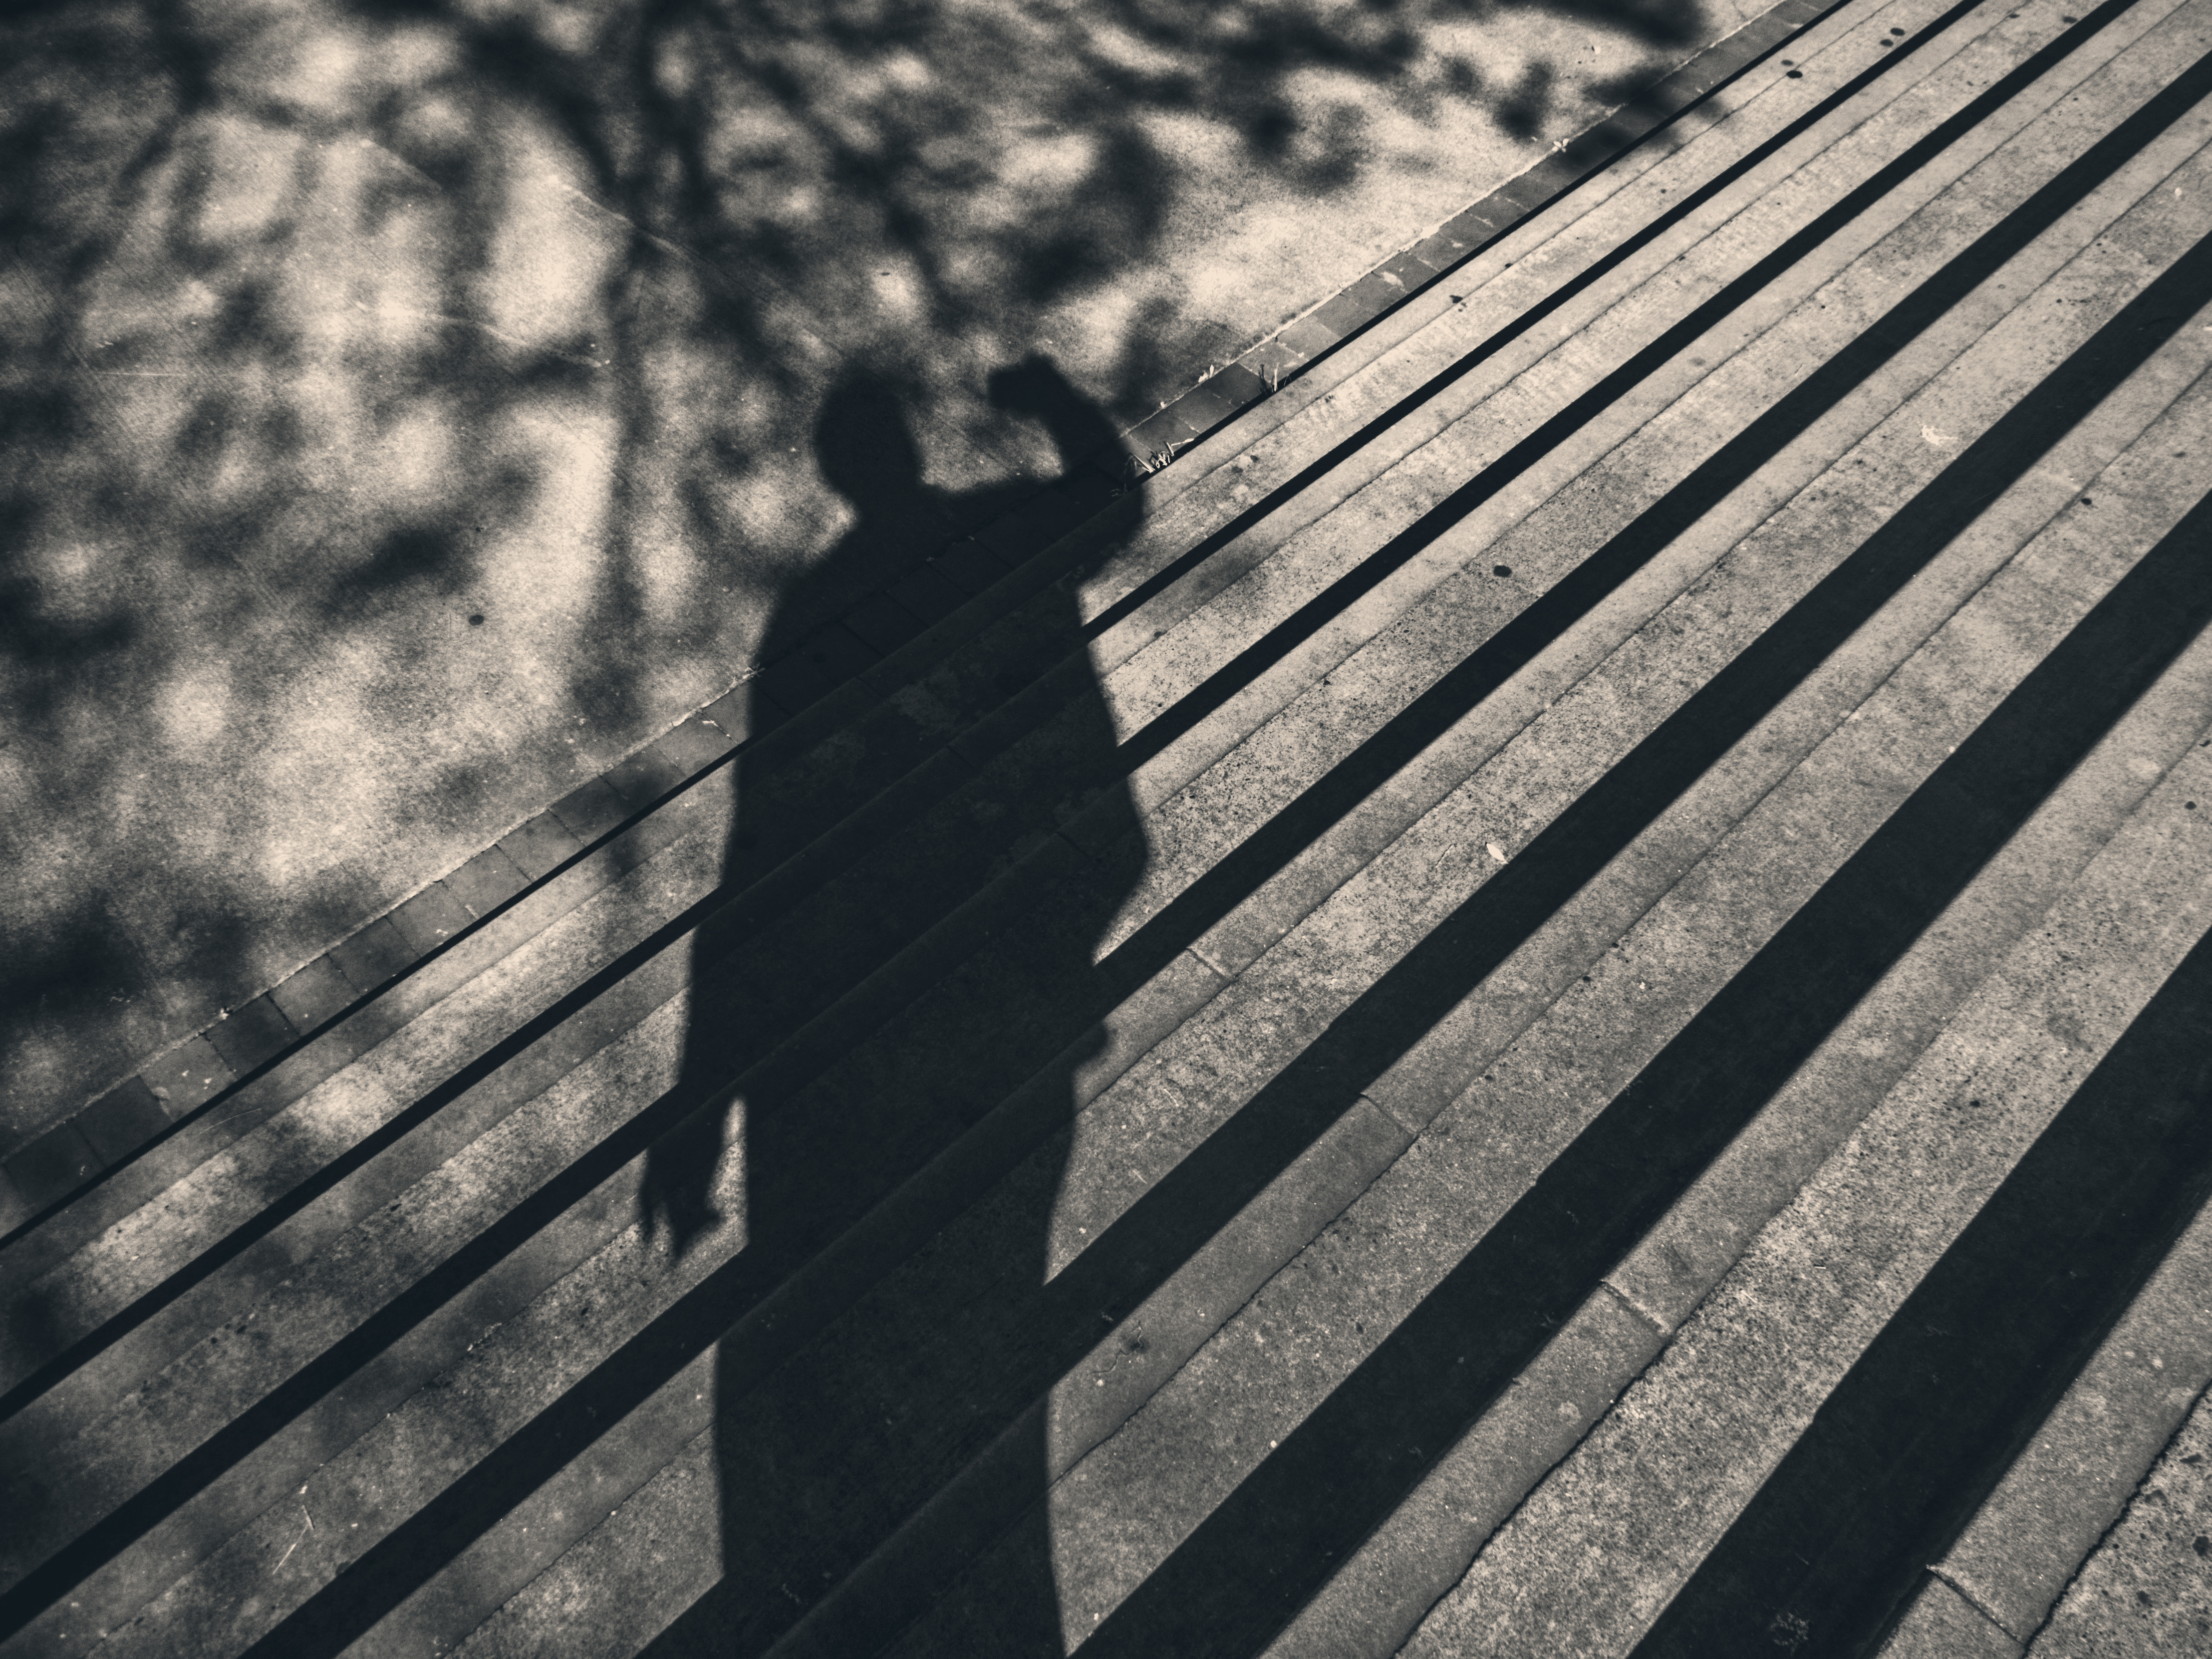
light, black and white, wood, white, sunlight, leaf, line, reflection, color, shadow, darkness, black, monochrome, 2015, lines, stairs, symmetry, shape, moment, 365, 3652015imstillstanding, monochrome photography